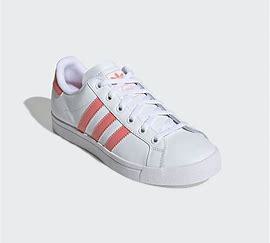
Brand: Adidas
Model: Coast Star